The Purge (2013 film)

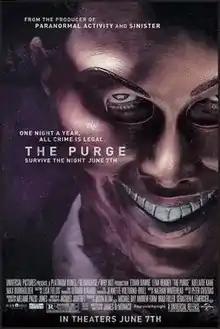
Theatrical release poster

The Purge is a 2013 American dystopian action horror film written and directed by James DeMonaco. The film stars Ethan Hawke, Lena Headey, Adelaide Kane, and Max Burkholder as members of a wealthy family who find themselves endangered by a gang of murderers during the annual Purge, a night during which all crime, including murder, is temporarily legal. "The Purge" premiered at the Stanley Film Festival on May 2, 2013, and Universal Pictures theatrically released it in the United States on June 7, 2013. The film grossed $91 million against a $3 million budget.